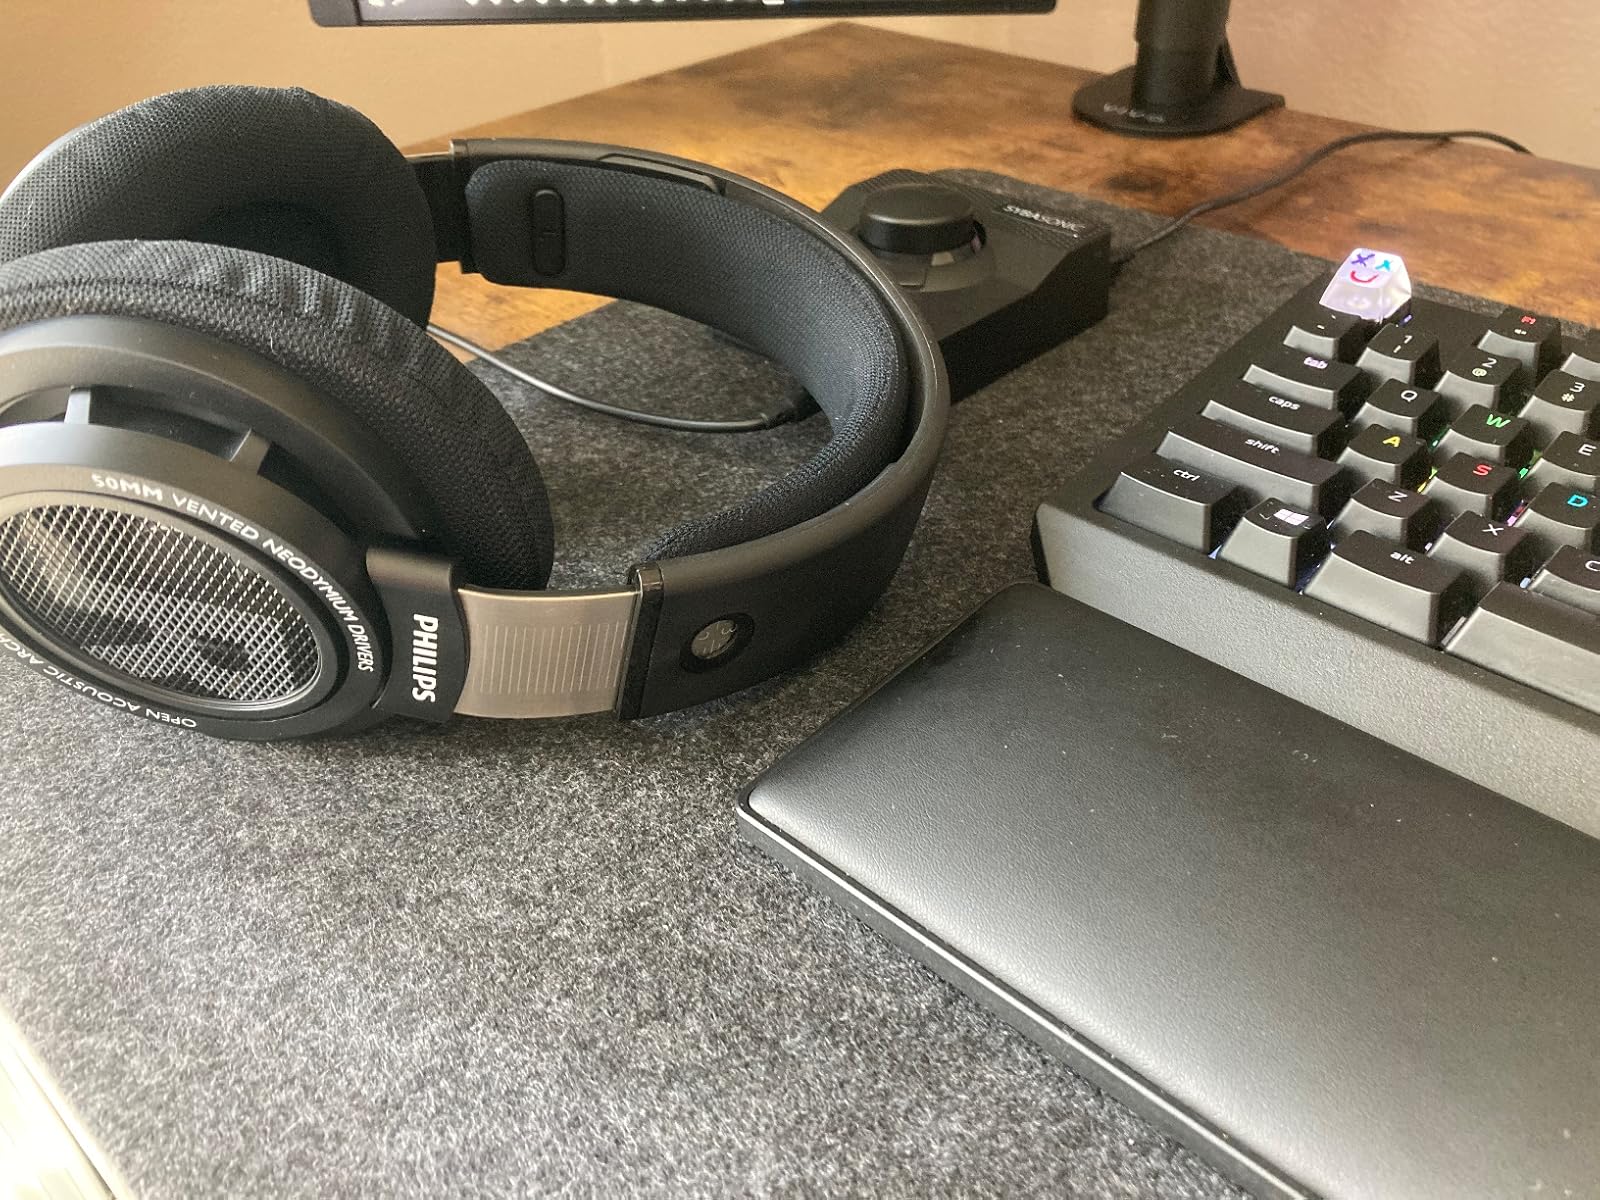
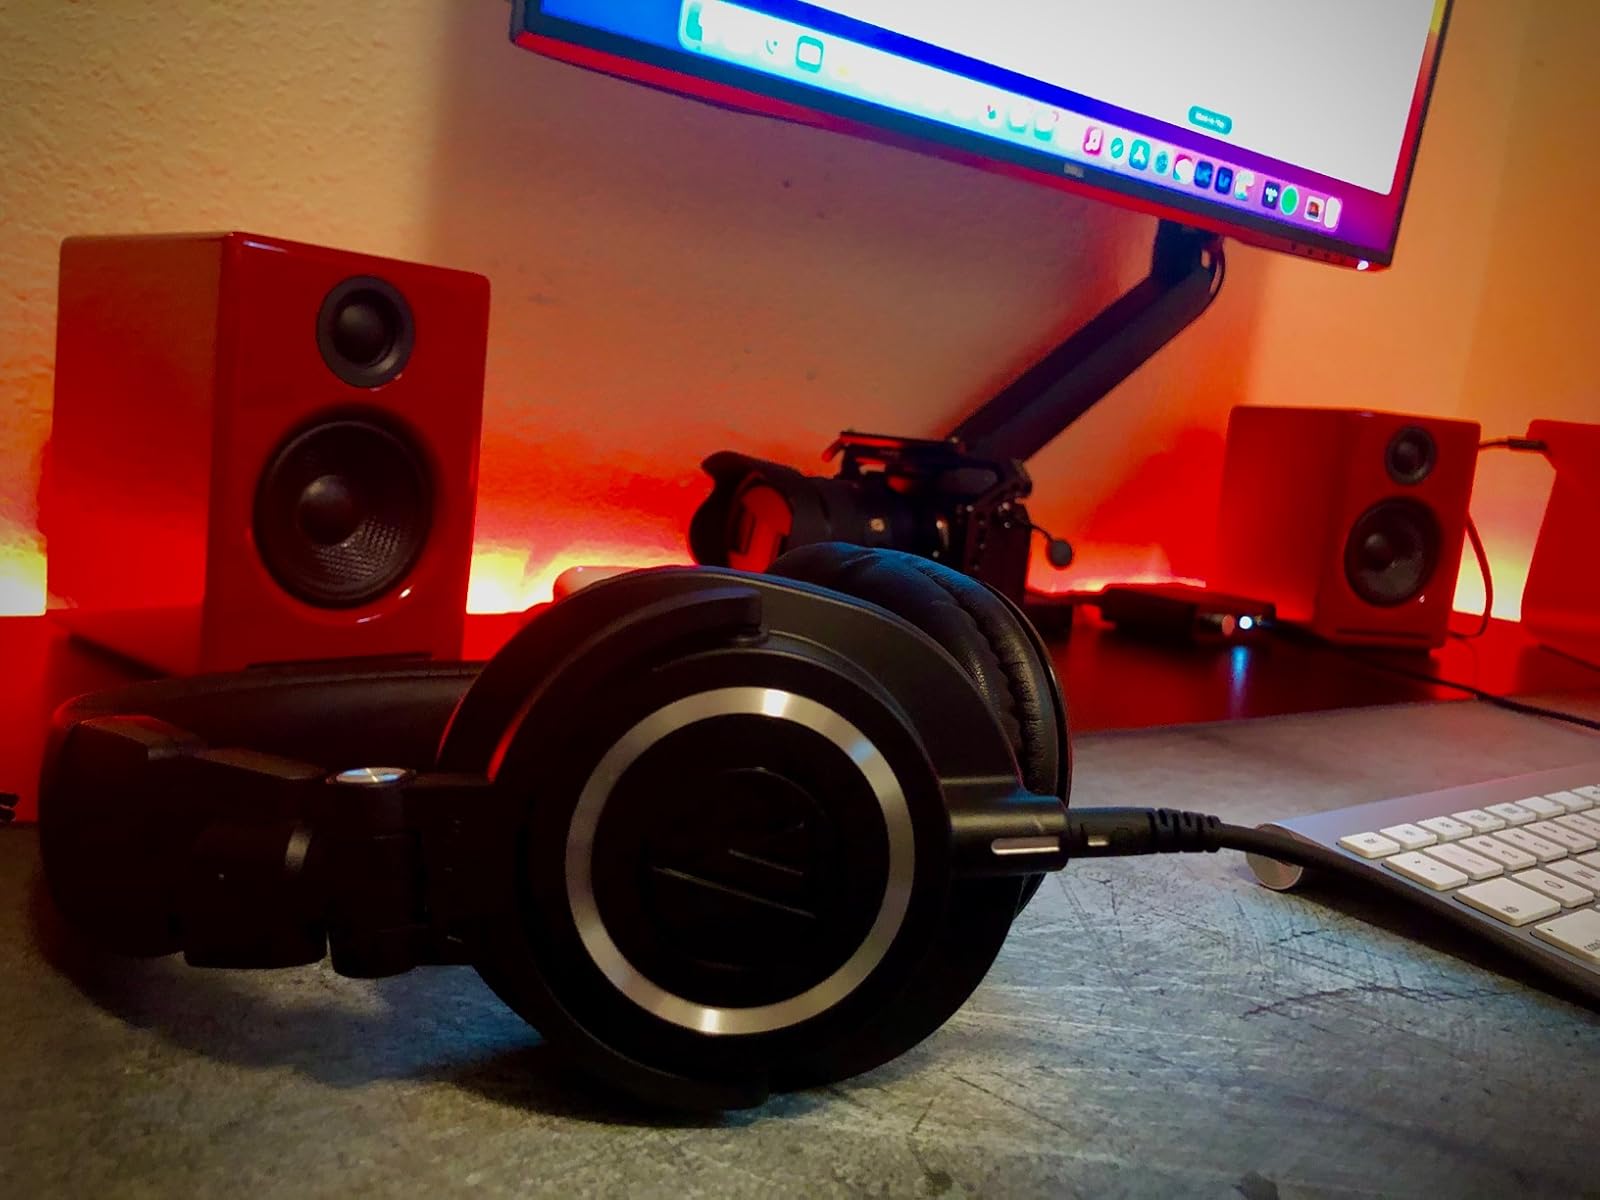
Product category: headphones
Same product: no